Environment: lab
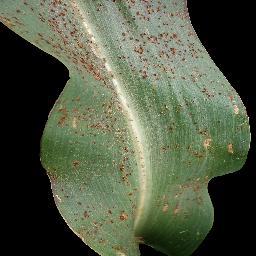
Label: common_rust